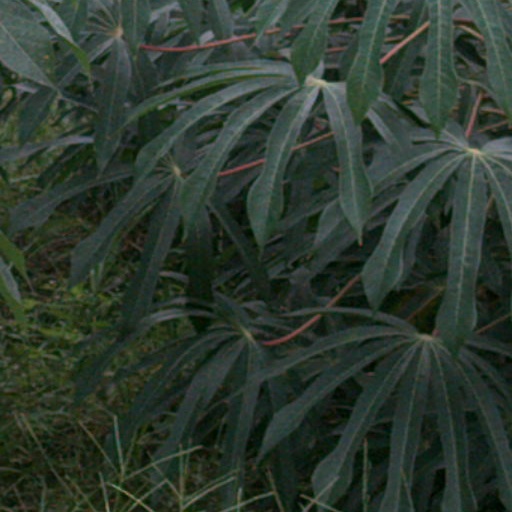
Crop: cassava